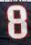
Number: 8